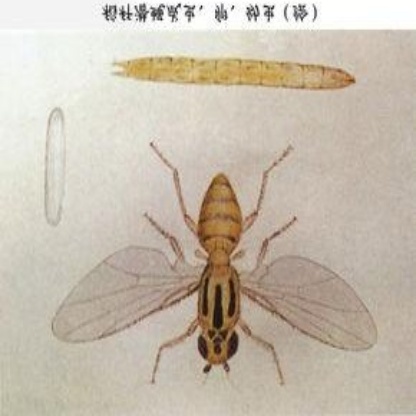
Nhãn: Rầy Nâu (Brown Plant Hopper)